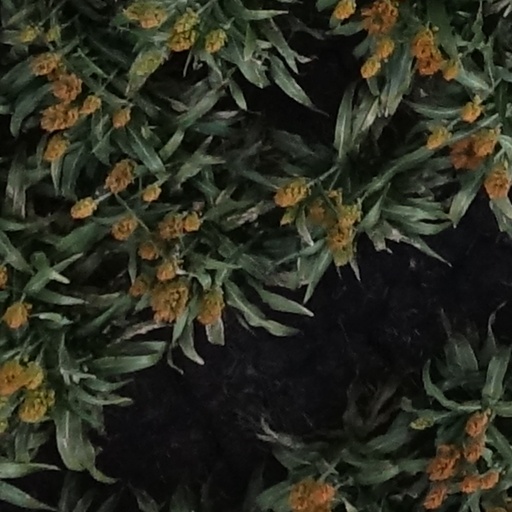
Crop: sorghum